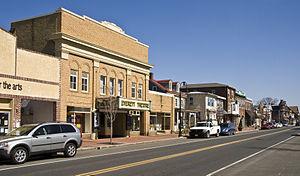
Centre ville de Middletown, Delaware, États-Unis
L'État américain du Delaware est divisé en 57 municipalités, qui ont le statut de city, de town ou de village.